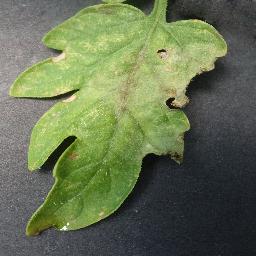
Label: Tomato___Late_blight